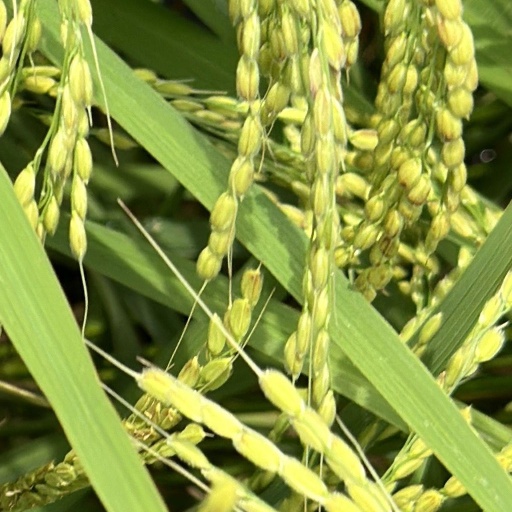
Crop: rice